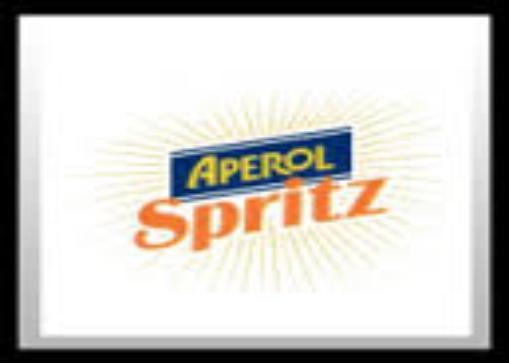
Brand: APEROL
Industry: Food